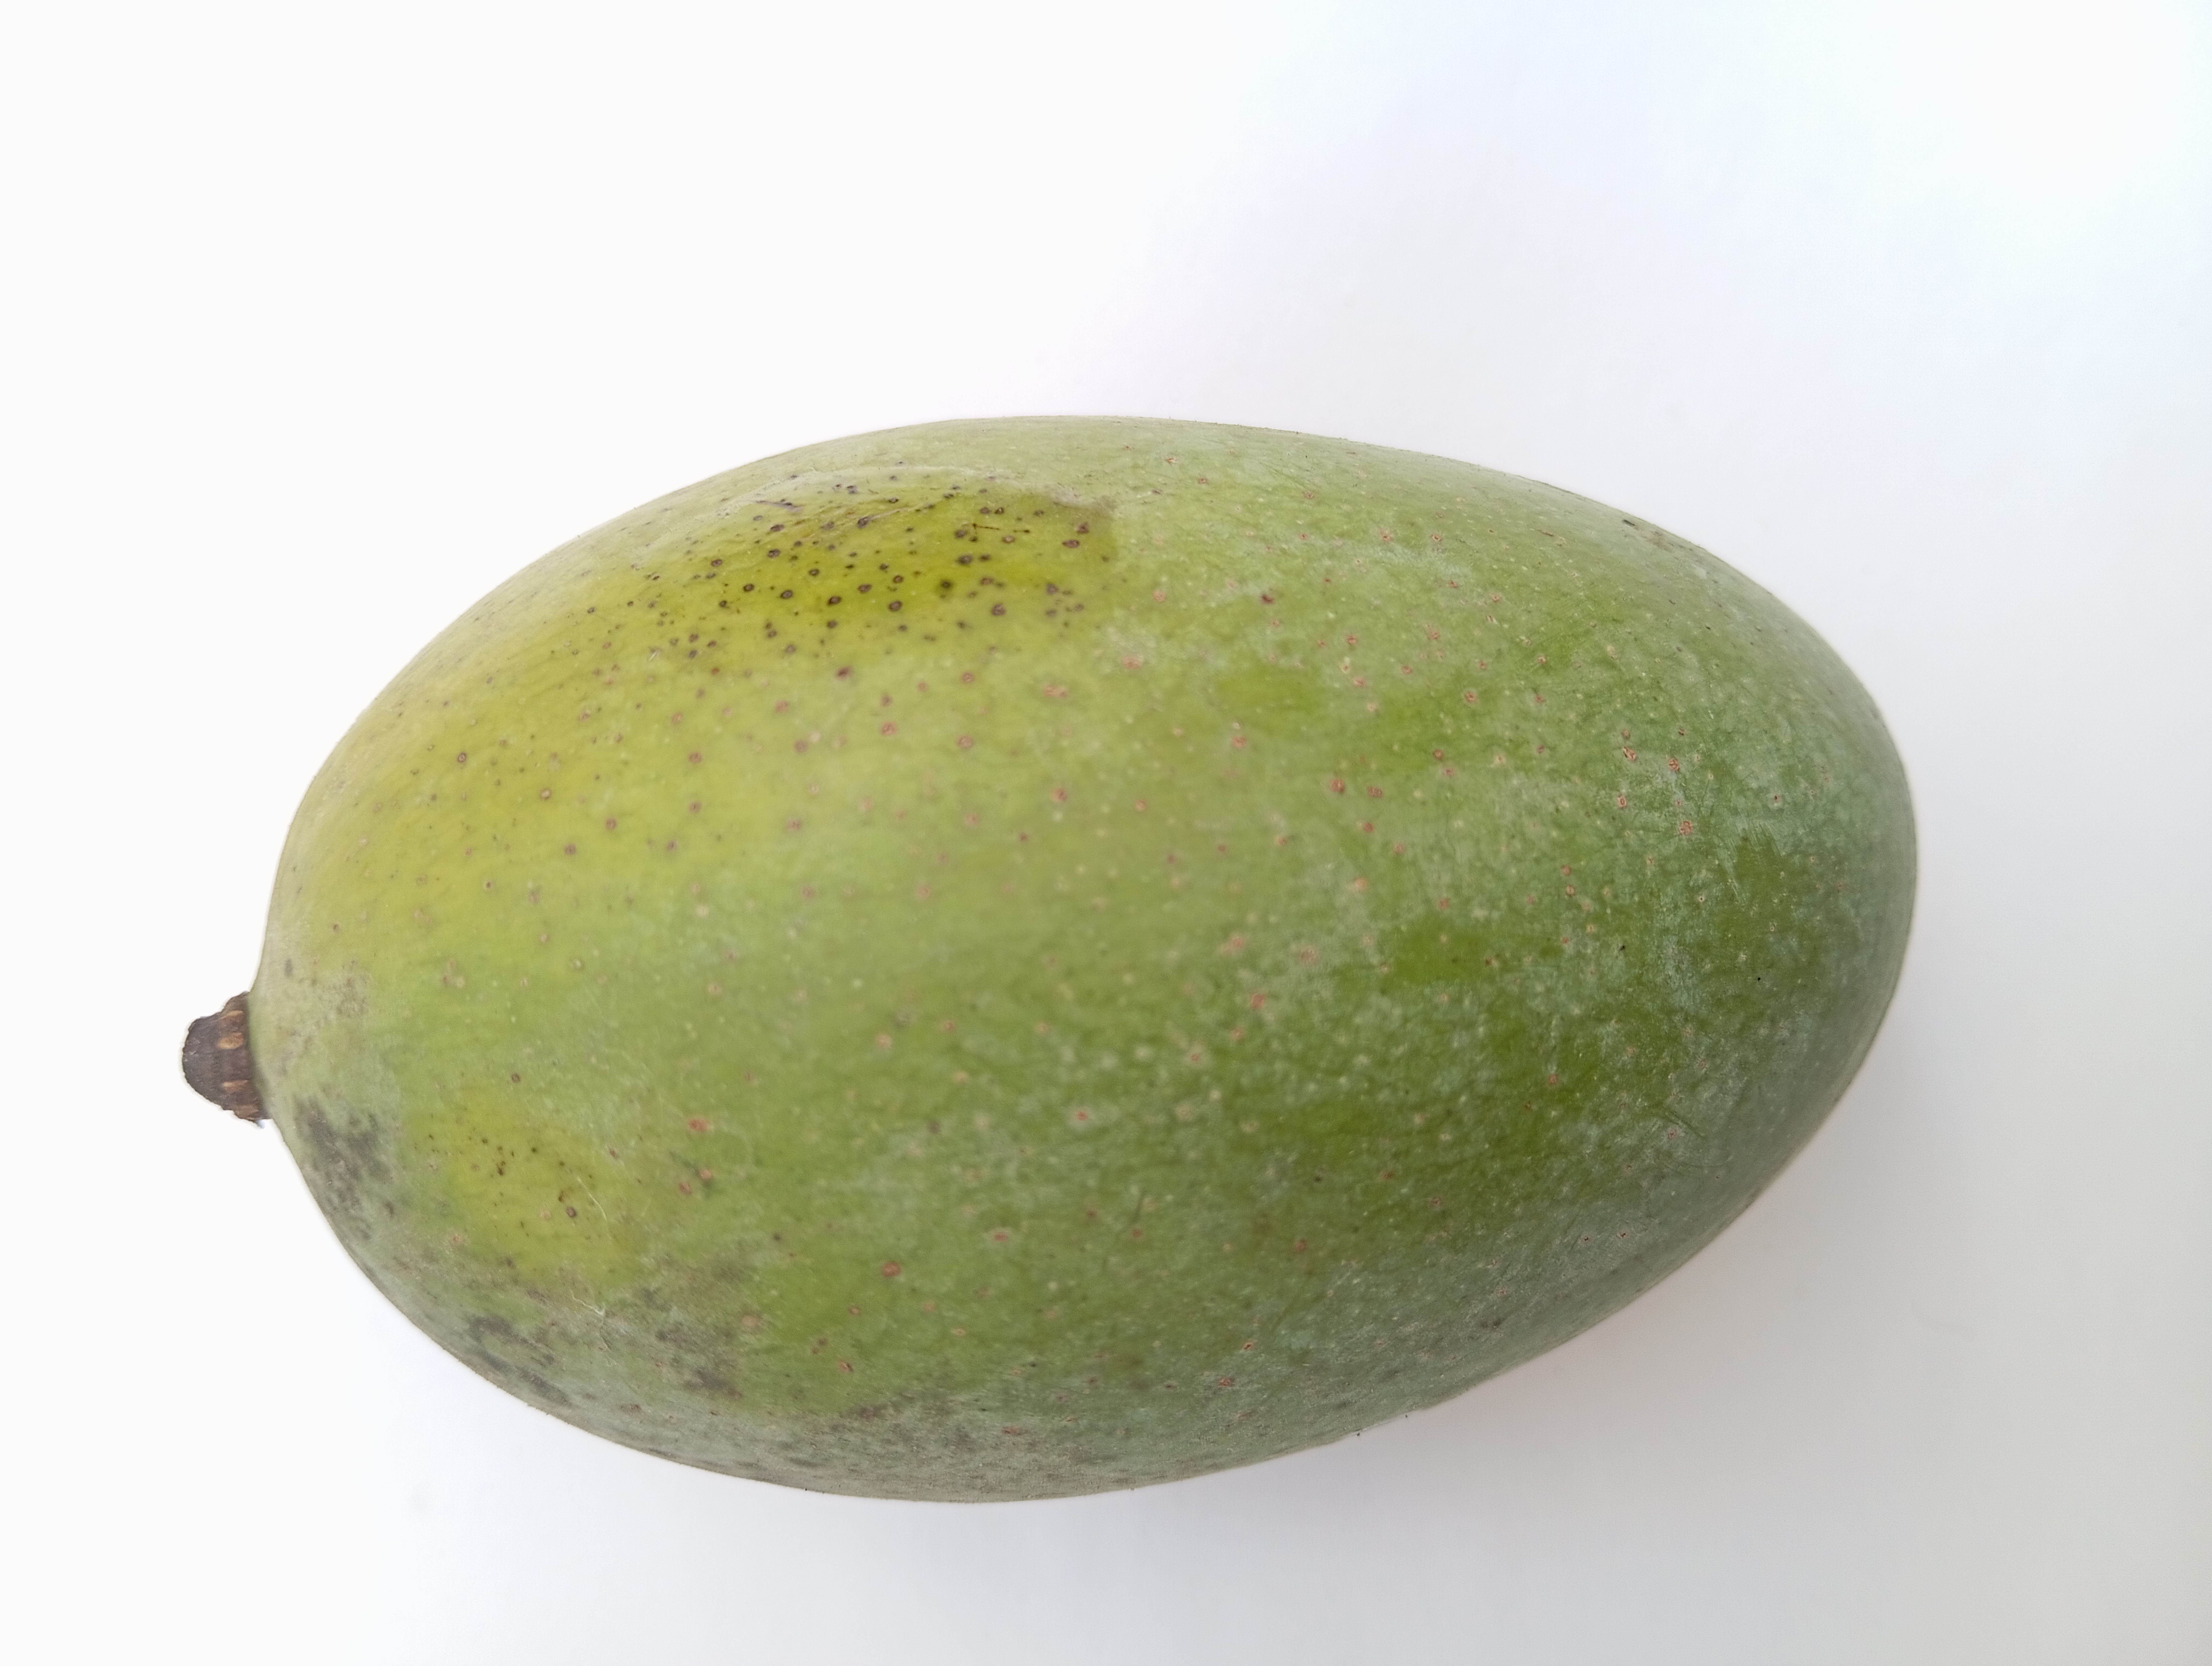
Mango variety: Amrapali